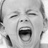
Emotion: sad